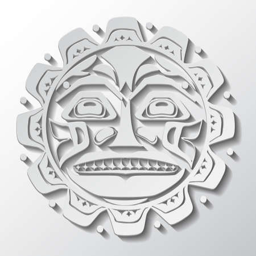
vector illustration of the sun symbol